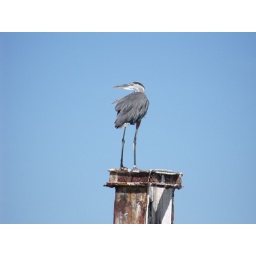
great blue heron against the glorious blue sky